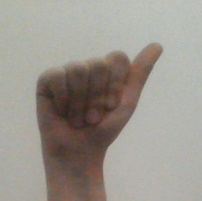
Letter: dhad